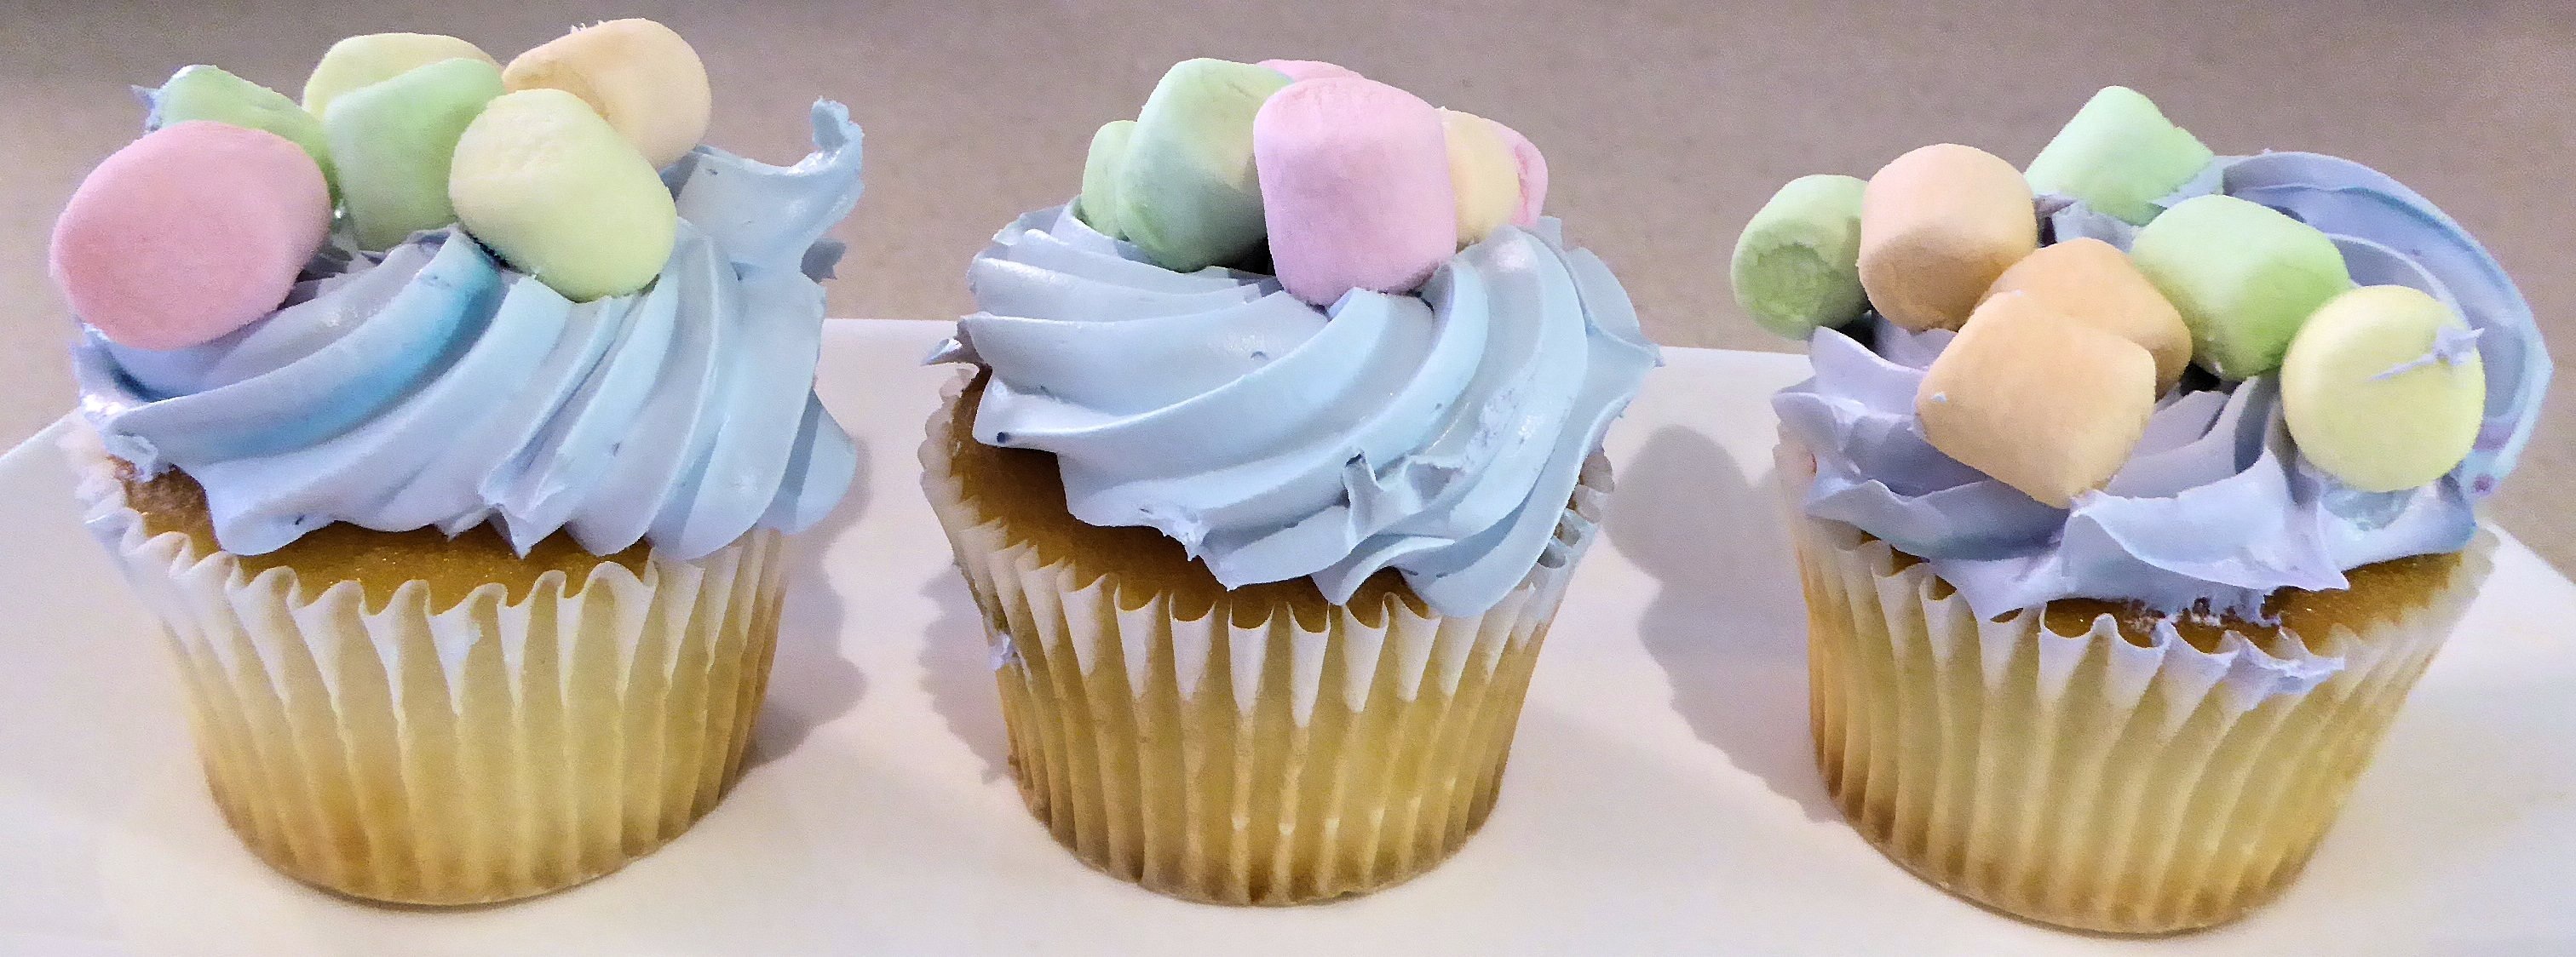
sweet, food, cupcake, dessert, cake, icing, cupcakes, buttercream, cake decorating, blue frosting, mini marshmallows